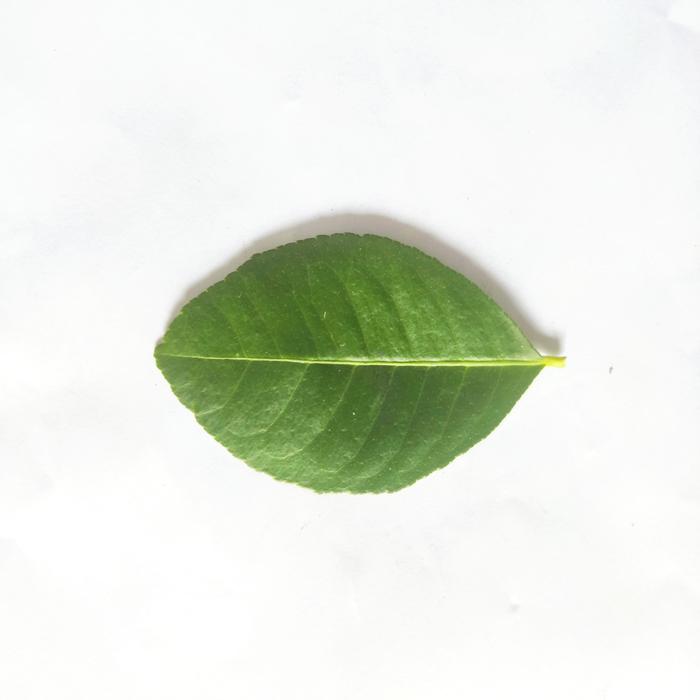
Crop: Lemon
Leaf condition: Healthy_Leaf